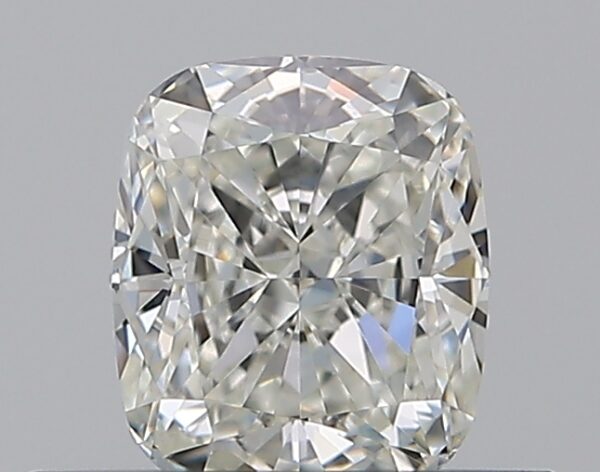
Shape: cushion
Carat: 0.5
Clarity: VVS2
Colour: I
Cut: EX
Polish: EX
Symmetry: VG
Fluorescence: N
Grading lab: GIA
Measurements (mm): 4.91 x 4.19 x 2.85